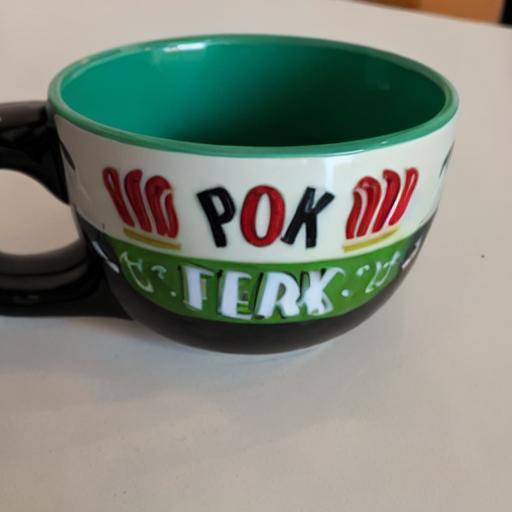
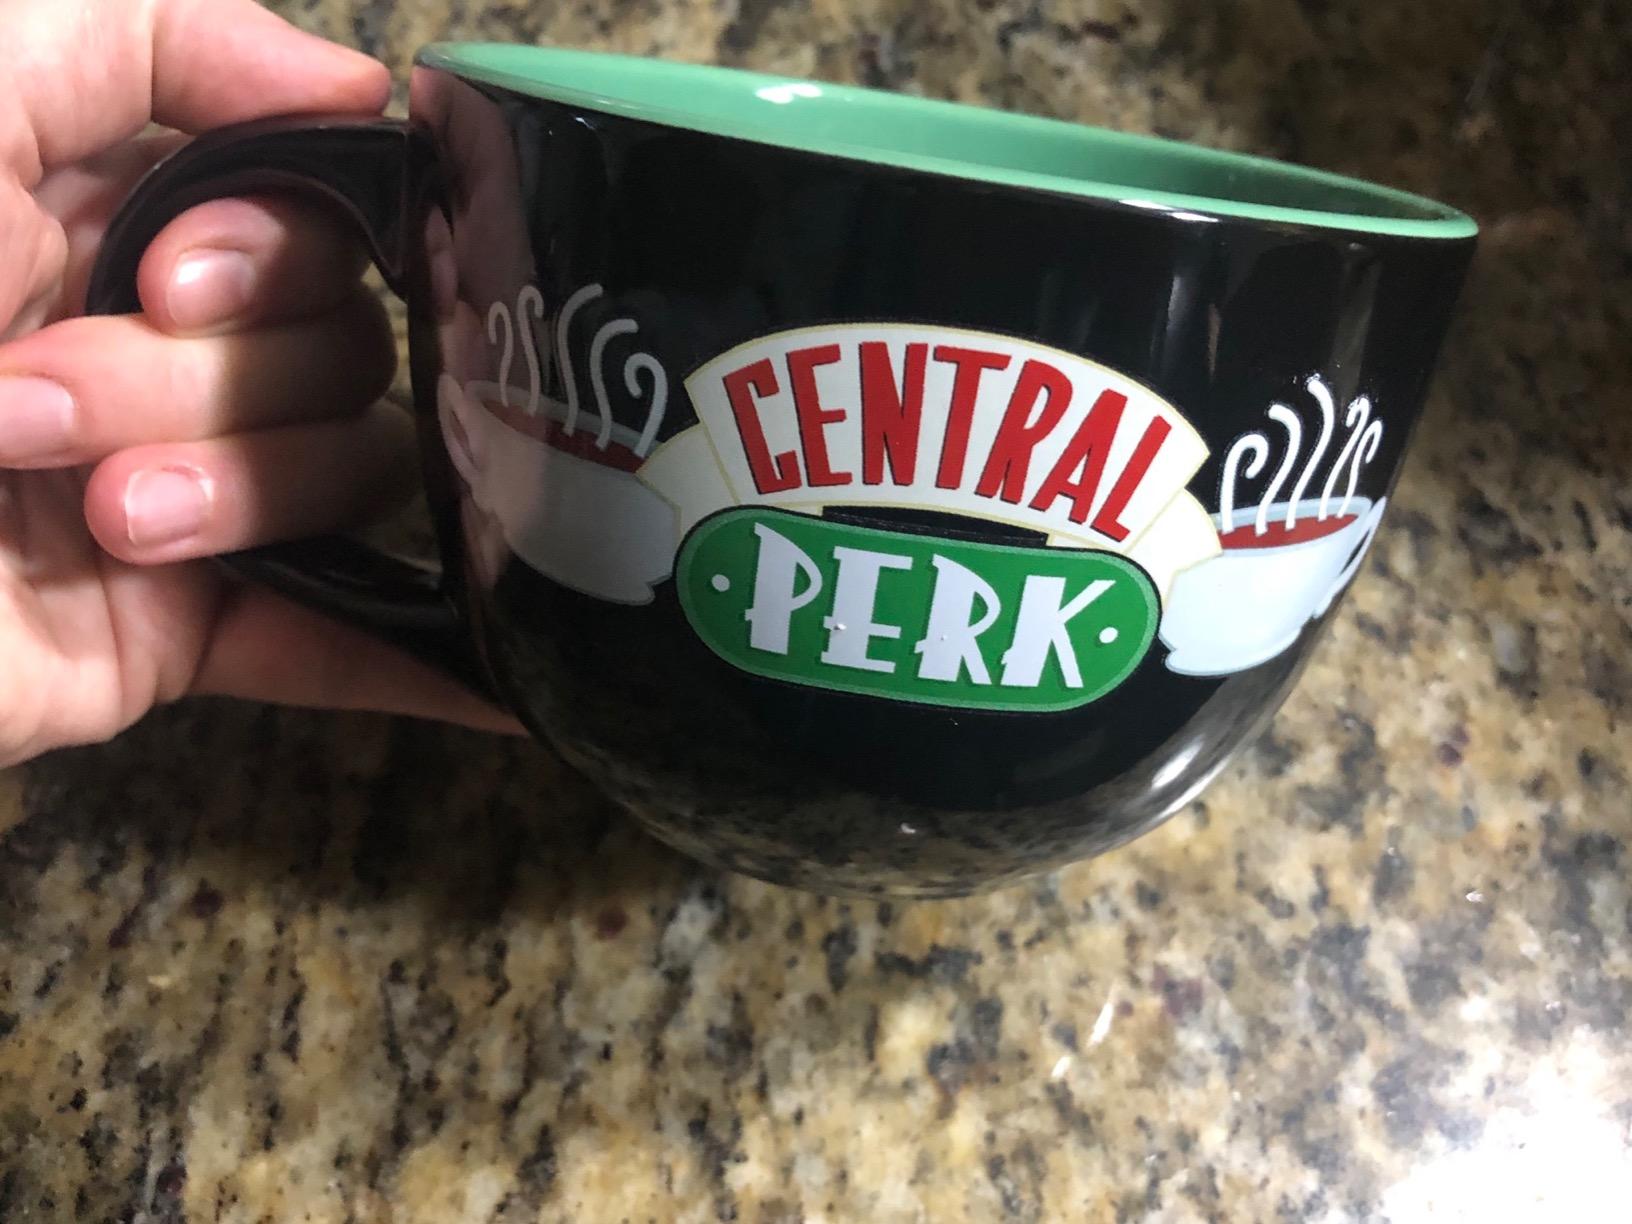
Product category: items_mug
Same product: no